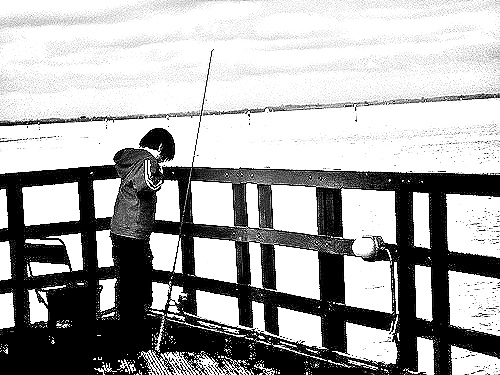
Portrait style: Sketch Portrait